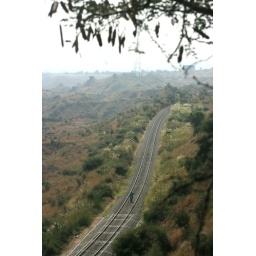
A person walking throught he train trek near Tarakki, Punjab.